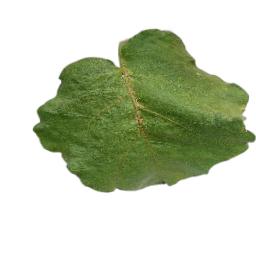
Label: Mosaic Virus Disease